Matt Borne

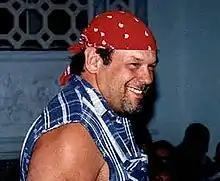
Osborne in 1999

Matthew Wade Osborne (July 27, 1957 – June 28, 2013), known professionally as Matt Borne, was an American professional wrestler. Osborne was a second generation wrestler, the son of Tony Borne, and is best known as being the first wrestler to portray the character of Doink the Clown.